Go (game)

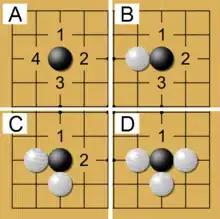
The illustration [A] displays the four "liberties" (adjacent empty points) of a single black stone. Illustrations [B], [C], and [D] show White reducing those liberties progressively by one. In [D], when Black has only one liberty left, that stone is under attack and about to be captured and eliminated (a state called "atari"). White may capture that stone (remove it from the board) with a play on its last liberty (at D-1).

Initially the board is bare, and players alternate turns to place one stone per turn. As the game proceeds, players try to link their stones together into "living" formations (meaning that they are permanently safe from capture), as well as threaten to capture their opponent's stones and formations. Stones have both offensive and defensive characteristics, depending on the situation.